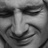
Emotion: sad